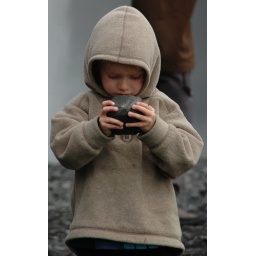
boy in brown